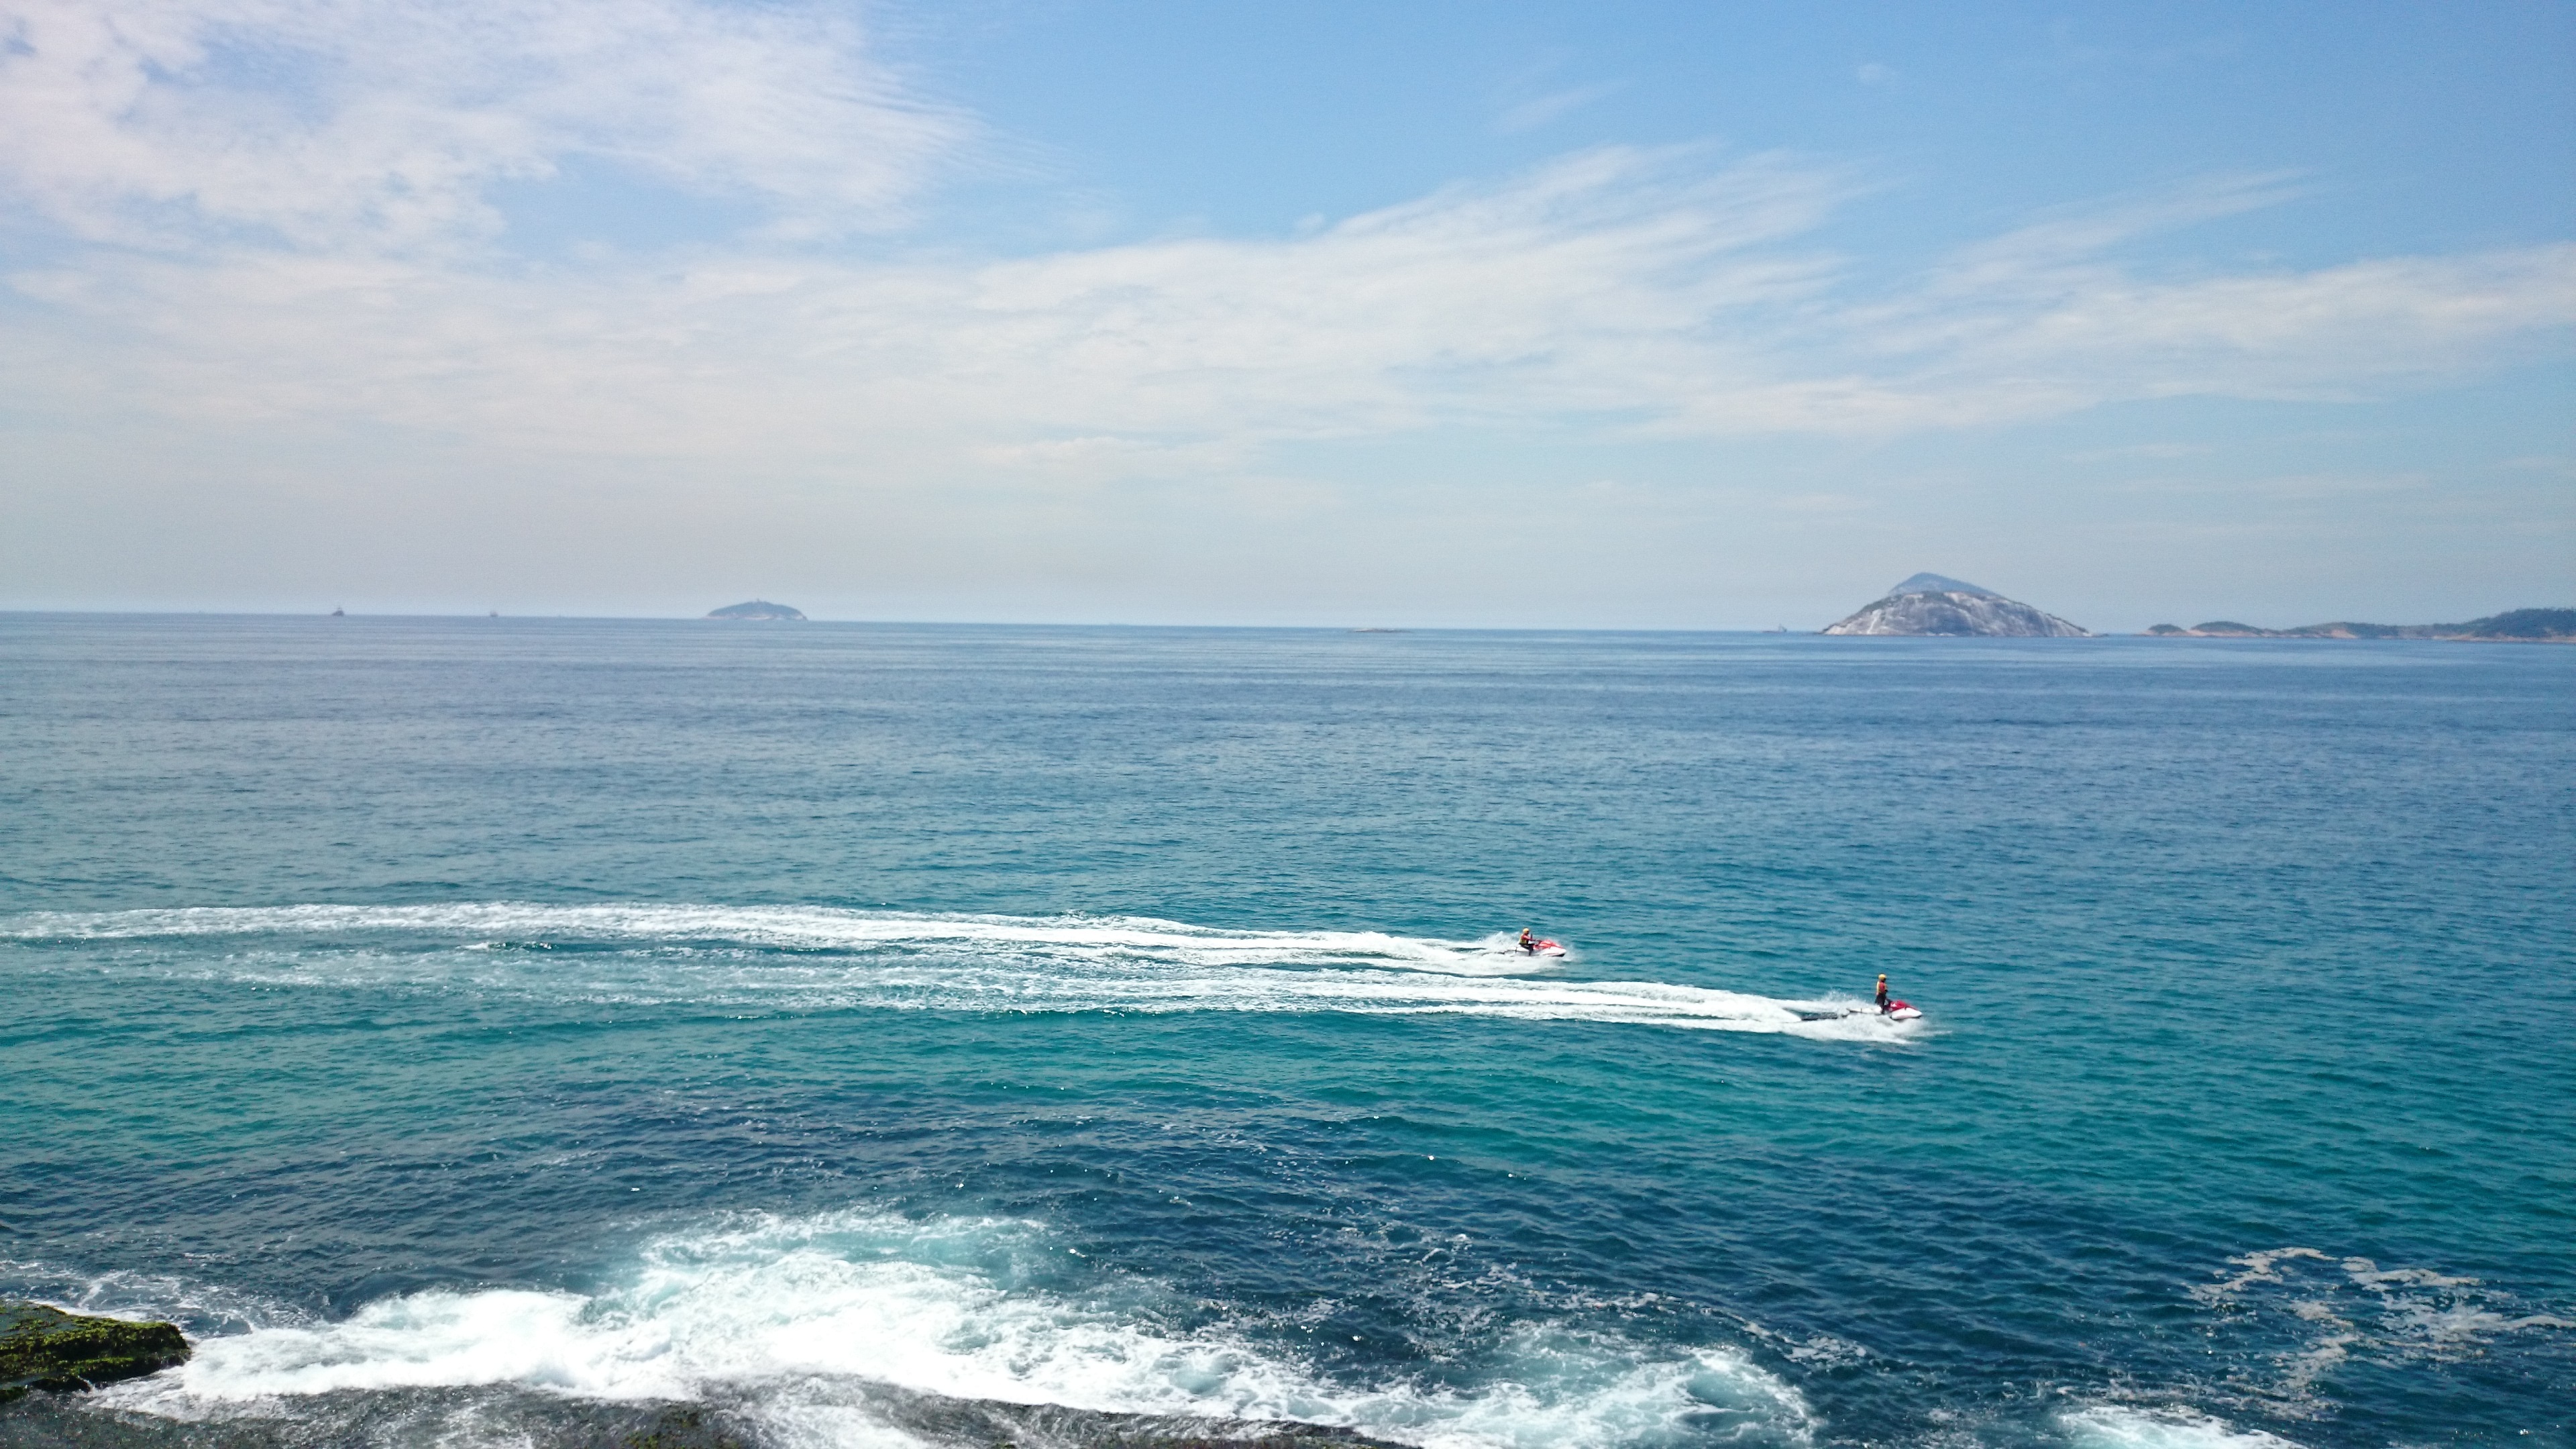
beach, sea, coast, water, ocean, horizon, shore, wave, bay, terrain, cape, islet, wind wave